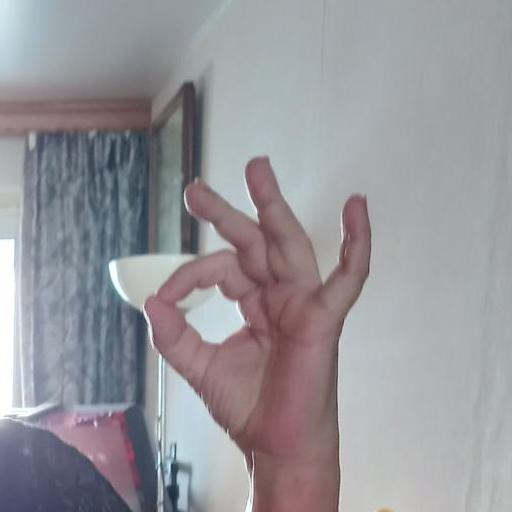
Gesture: ok